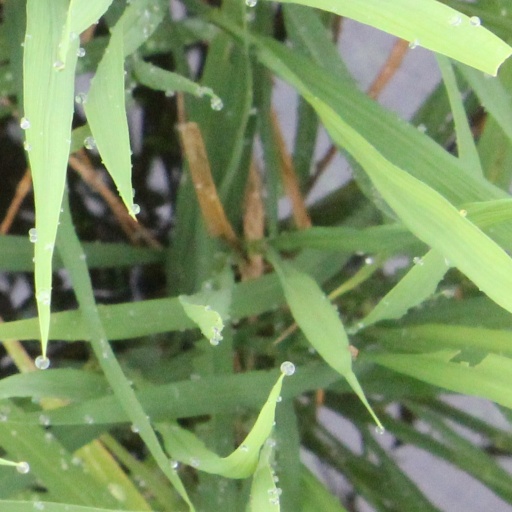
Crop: rice